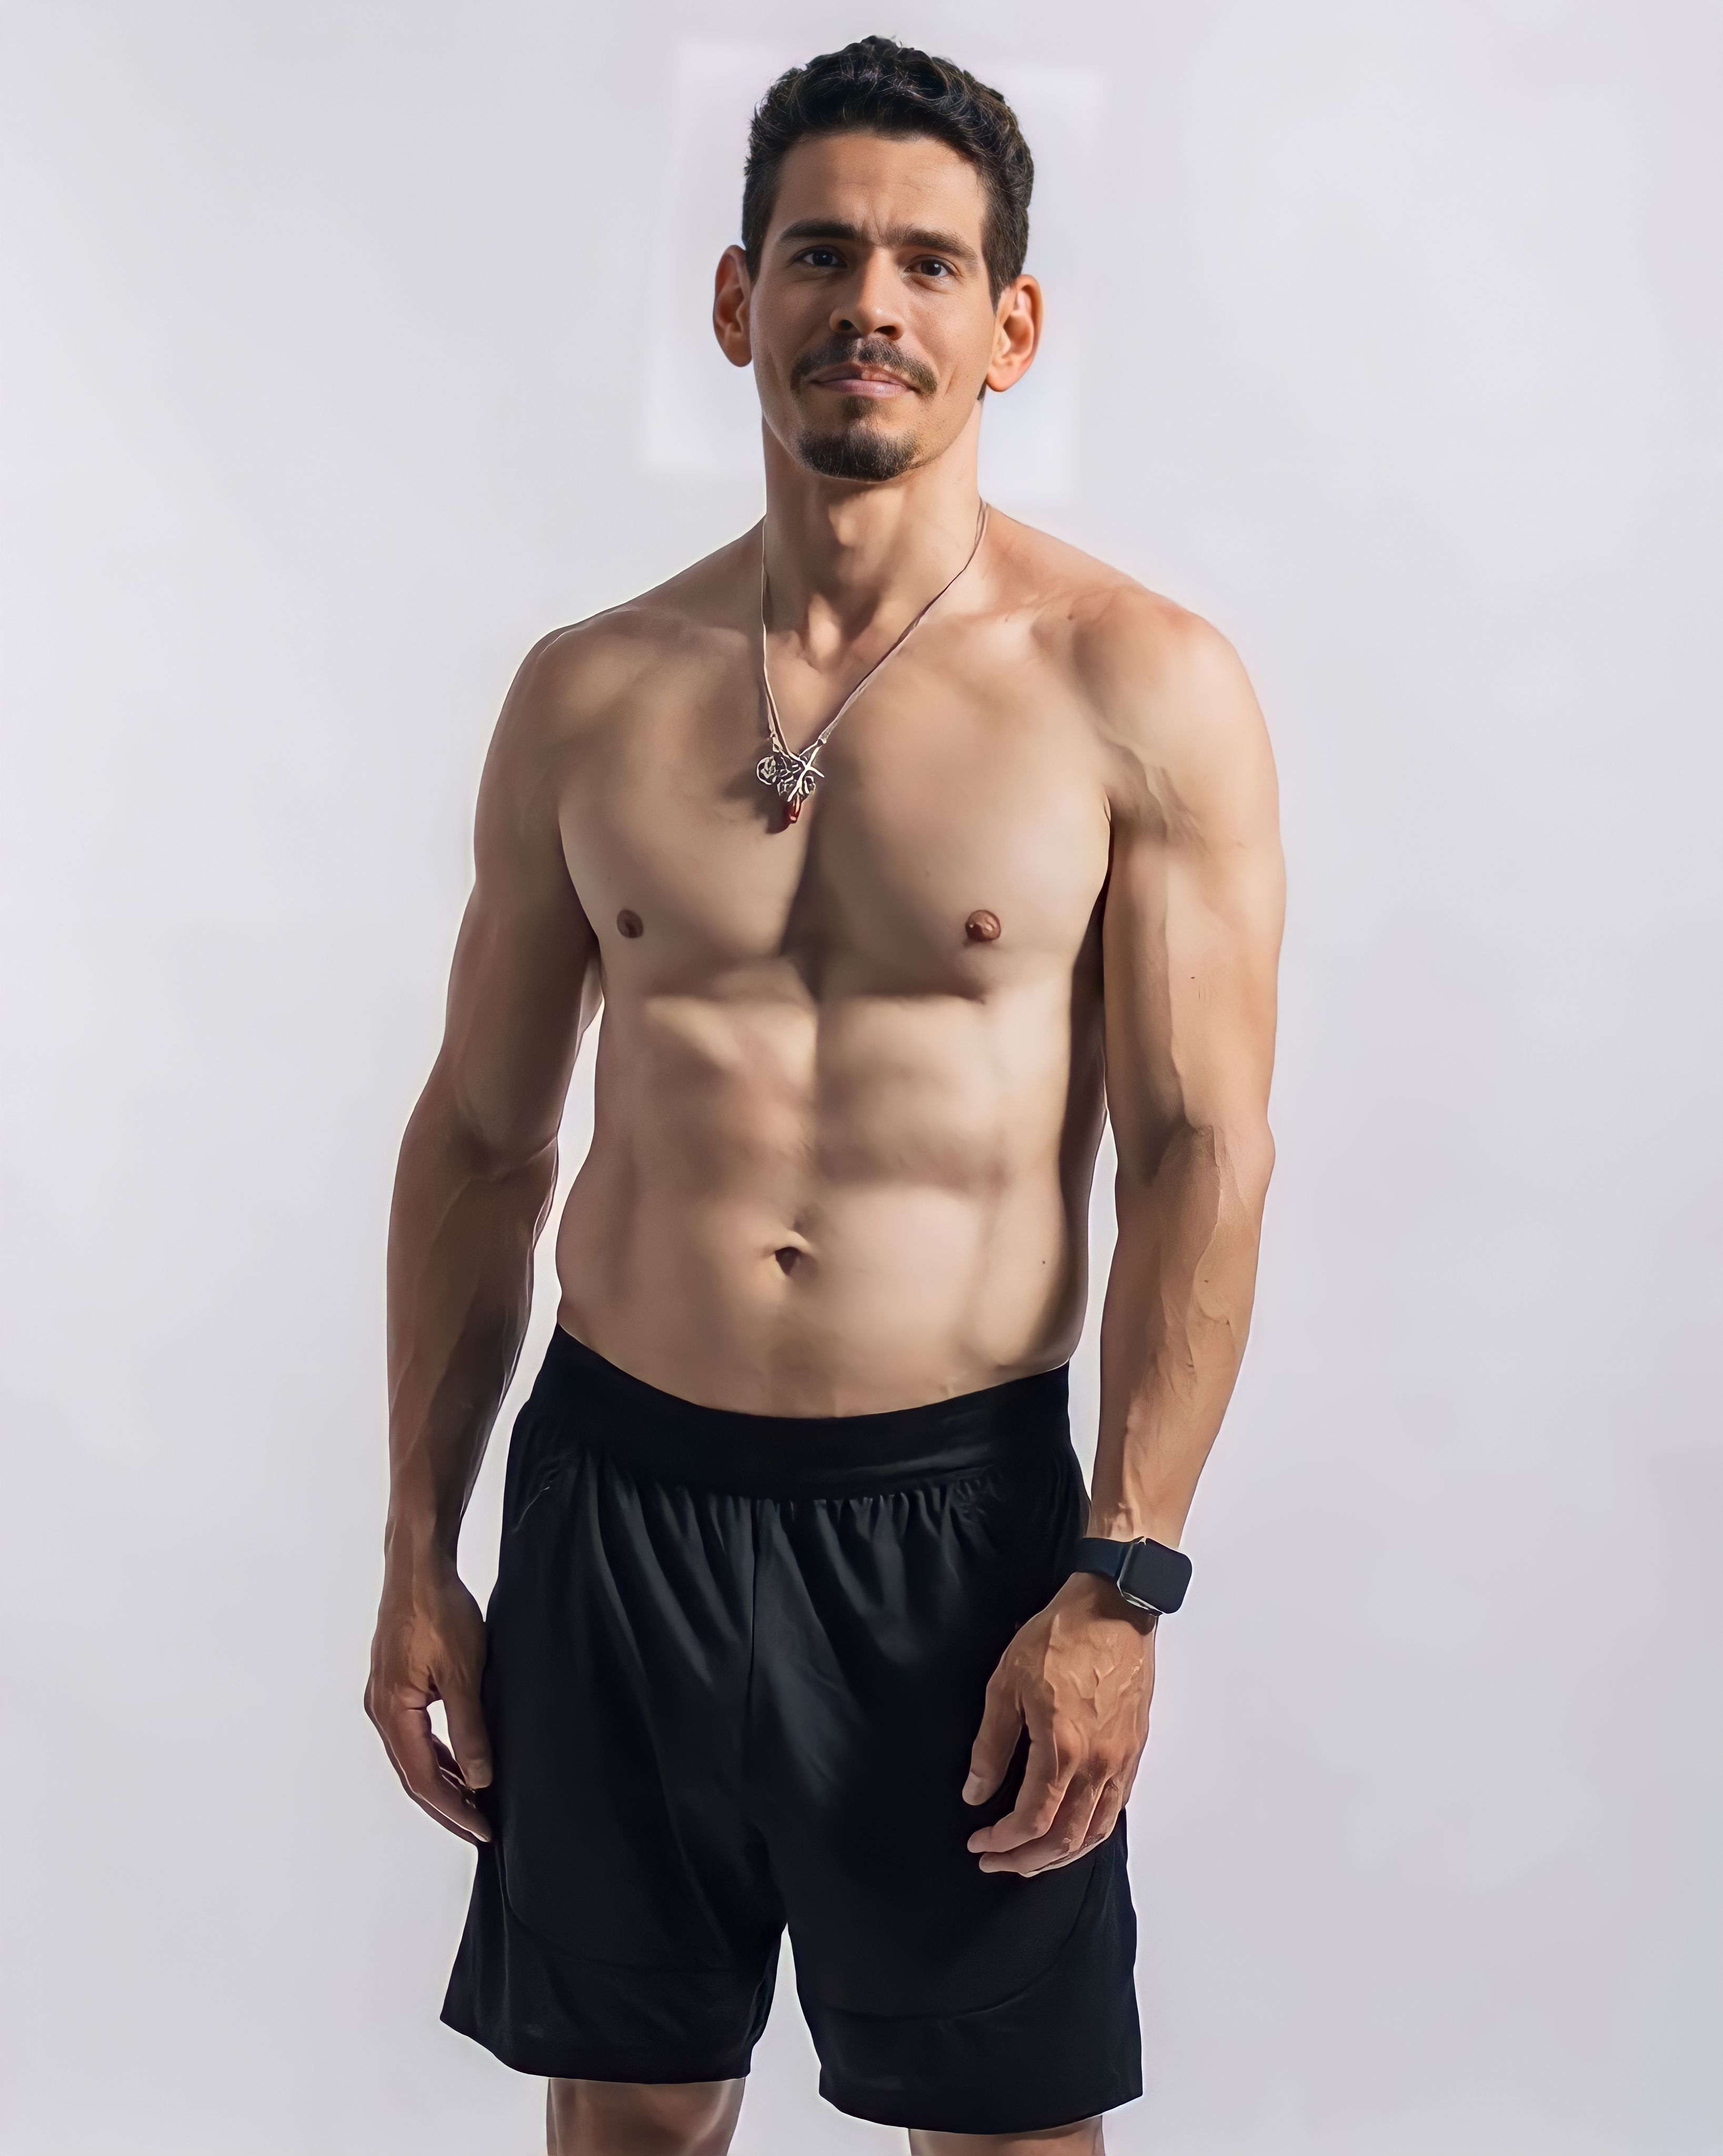
man, model, pose, posing, modeling, male, shirtless, photoshoot, muscles, abdomen, hair, face, head, hand, stomach, arm, shoulder, active shorts, trunks, muscle, leg, shorts, human body, Bermuda shorts, neck, jaw, sleeve, waist, swimwear, thigh, chest, trunk, knee, elbow, Barechested, facial hair, board short, navel, sportswear, undergarment, human leg, athlete, swim brief, belt, physical fitness, fashion model, sports, event, wrist, beard, eyewear, t shirt, pocket, sunglasses, flesh, top, uniform